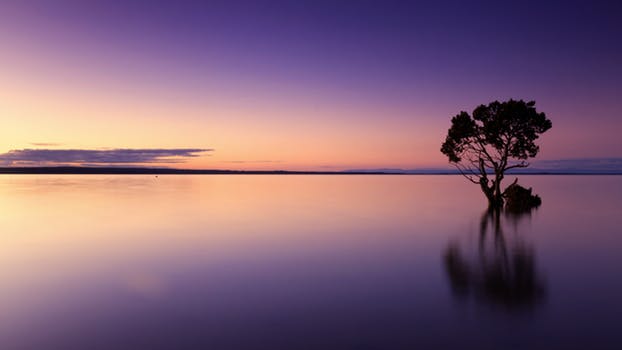
Label: No Watermark